Quincy Smelter

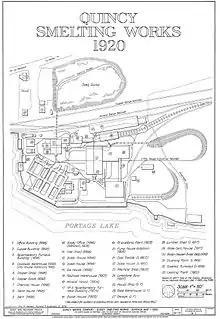
Smelter layout in 1920

The Quincy Smelter site juts out from the shoreline of the Keweenaw Waterway, built on stamp sands from the former Pewabic mill. The smelter has two docks, a shipping wharf that was used for copper and a wharf used for coal deliveries.